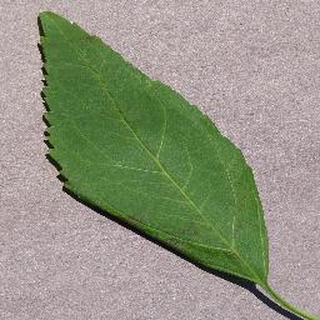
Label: healthy_cherry